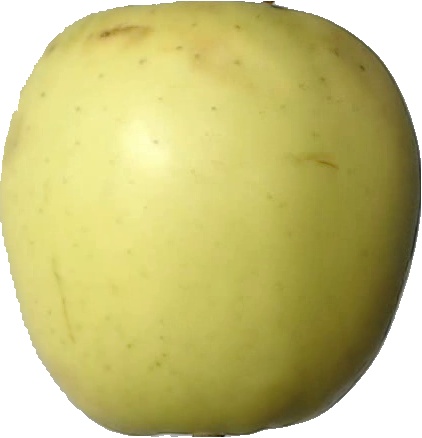
Label: apple_golden_2